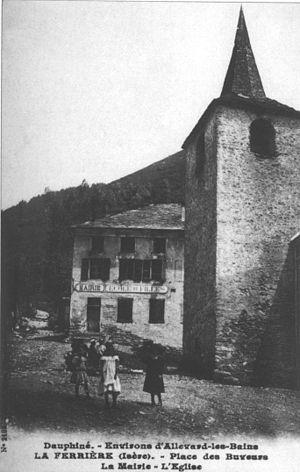
La Ferrière d'Allevard est le nom d'une ancienne commune française située dans le département de l'Isère en région Auvergne-Rhône-Alpes. Depuis le 1ᵉʳ janvier 2019 elle est une commune déléguée de la commune nouvelle du Haut-Bréda.